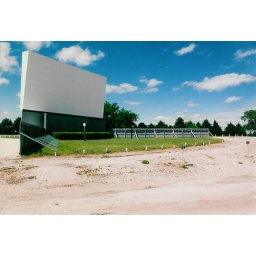
A beautiful blue sky over the Beacon Drive In in spring 1993.